Kantarō Suzuki

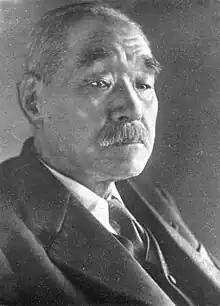
Suzuki 1940s

Baron was a Japanese politician and admiral who served as prime minister of Japan from 7 April to 17 August 1945, during World War II. He was prime minister at the time of Japan's surrender on 15 August.